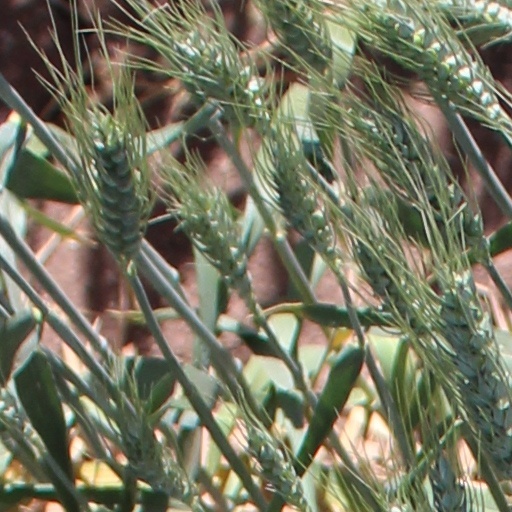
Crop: wheat